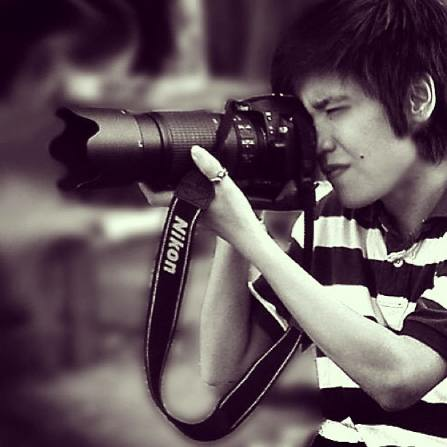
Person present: Yes